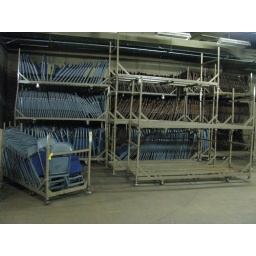
There are enough chairs in this area to cover the entire floor of the Coliseum, which is around 2,500 seats.